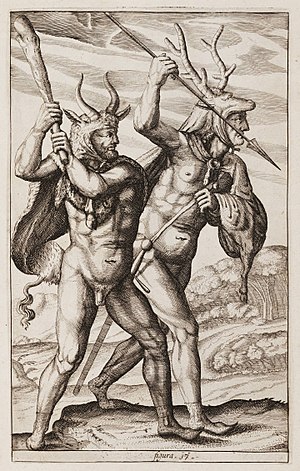
Barbarer
Germanske krigere fremstillet som barbariske vilde i Philipp Clüver Germania Antiqua (1616)
Barbar er et græsk ord, der betegner alle, der ikke var hellenere og talte anderledes. Det er et onomatopoietikon, lydord. Barbarer tilhørte i græske øren en gruppe af uartikulerede udgrænsede personer, som grækerne ønskede at lægge afstand til. Ordet optræder blandt andet i det homeriske epos Iliaden, hvor det siges, at